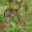
Label: deer